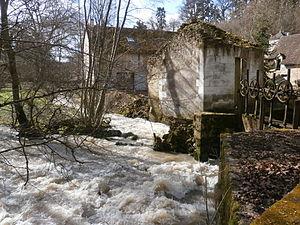
L'Indrois à Genillé (moulin du Mottage)
Genillé est une commune française du département d'Indre-et-Loire, en région Centre-Val de Loire. Habité dès le Néolithique, ce bourg rural de la vallée de l'Indrois fut un important vicus attesté dès l'époque mérovingienne, époque à laquelle on y battait monnaie. L'histoire de la paroisse est marquée par deux personnages, Adam Fumée proche conseiller de Charles VII, Louis XI puis Charles VIII dans la seconde moitié du XVᵉ siècle puis Michel de Marolles au XVIIᵉ siècle, abbé de Villeloin, grand collectionneur, homme de lettres et de salons. Au milieu du XIXᵉ siècle, une grande ferme s'installe à Genillé, mettant en œuvre les techniques de culture les plus modernes et le président Patrice de Mac Mahon y fait une visite en 1877 ; l'exploitation se poursuit, avec des fortunes diverses, jusqu'en 1951.
L'Indrois est une rivière française, qui coule dans les départements de l'Indre et d'Indre-et-Loire, en région Centre-Val de Loire, et un affluent de Indre, donc un sous-affluent de la Loire.